Keokuk (Sauk leader)

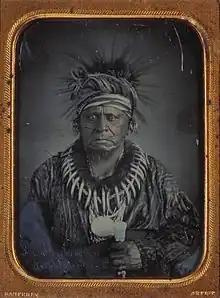

Keokuk (circa 1780–June 1848) was a leader of the Sauk tribe in central North America, and for decades was one of the most recognized Native American leaders and noted for his accommodation with the U.S. government. Keokuk moved his tribe several times and always acted as an ardent friend of the Americans. His policies were contrary to fellow Sauk leader Black Hawk, who led part of their band to defeat in the Black Hawk War, was later returned by U.S. forces to Keokuk's custody, and who died a decade before Keokuk.